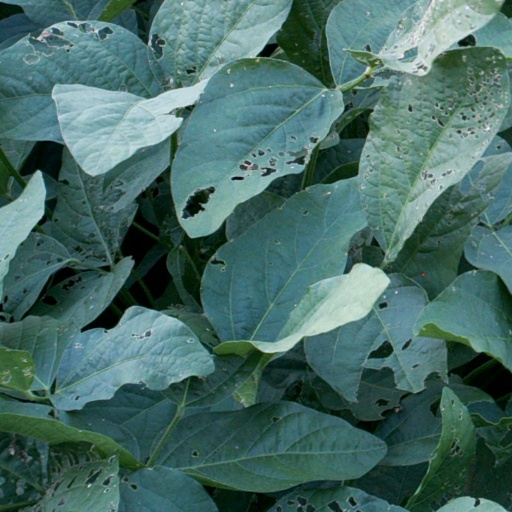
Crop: soybean